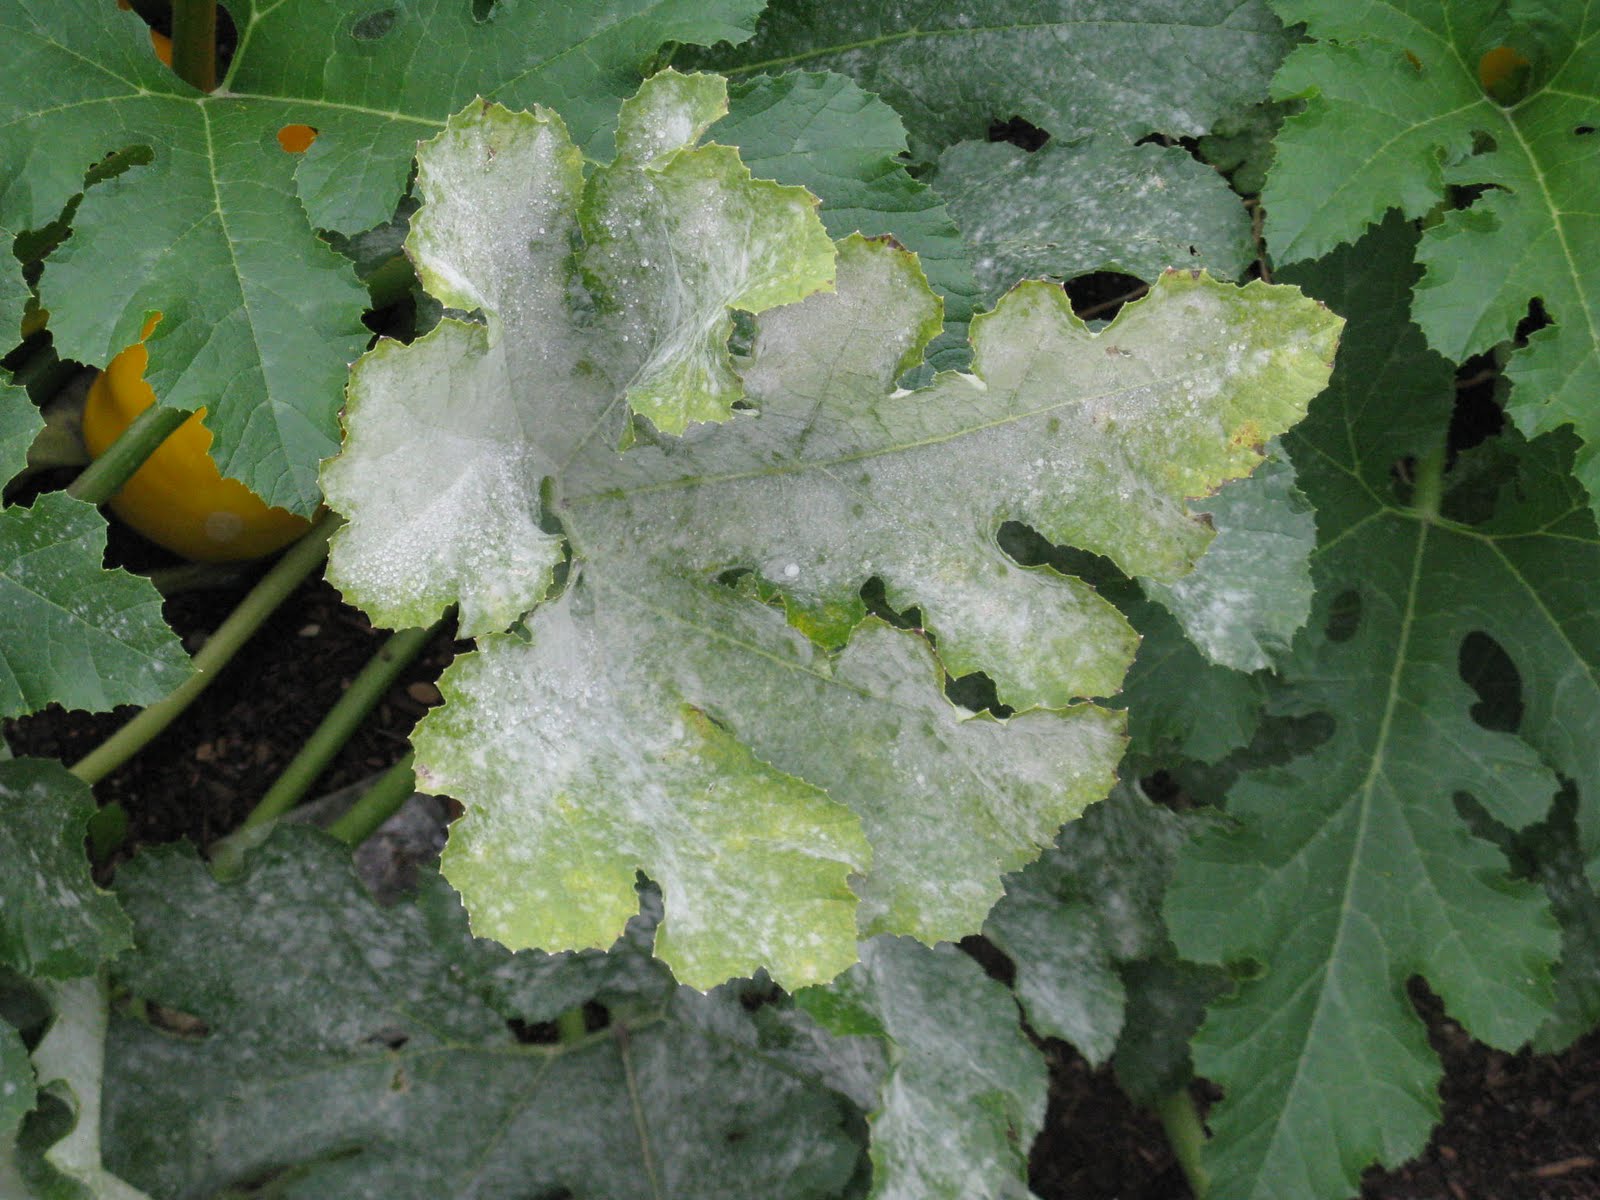
Labels: Squash Powdery mildew leaf